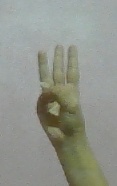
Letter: thaa